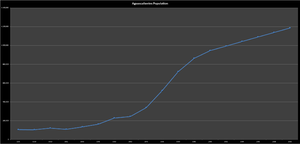
Population d'Aguascalientes from 1895-2010 Italiano: Popolazione di Aguascalientes from 1895-2010 Polski: Ludność Aguascalientes od 1895-2010 Română: Populaţia din Aguascalientes from 1895-2010 Русский: Население Агуаскальентес от 1895-2010 中文: 從1895年至2010年人口阿瓜斯卡連特斯 العربية: أغواسكاليينتس سكان 1895-2010 Svenska: Populationen i Aguascalientes from 1950-2010